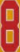
Number: 8